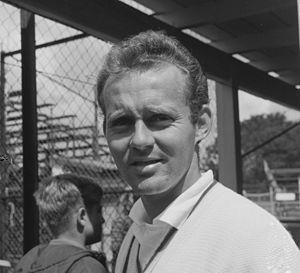
Kenneth Norman Fletcher, né le 15 juin 1940 à Brisbane et mort le 11 février 2006, est un joueur de tennis australien des années 1960.